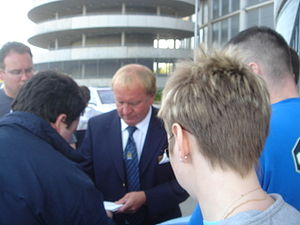
Francis Lee
Francis Henry Lee er en tidligere engelsk fodboldspiller, der spillede som angriber. Han var på klubplan tilknyttet Bolton Wanderers, Manchester City og Derby County. Med både Manchester City og Derby vandt han det engelske mesterskab. I 1972 blev han desuden topscorer i den engelske liga.